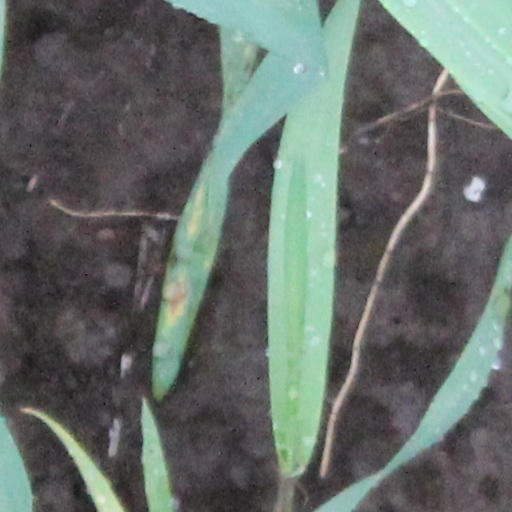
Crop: wheat